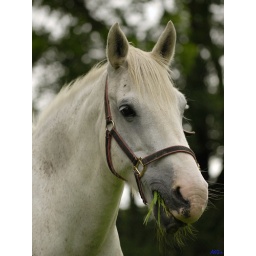
_D2P2473, Just a horse in a field I thought charming